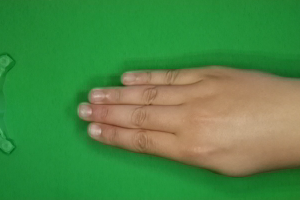
Label: paper